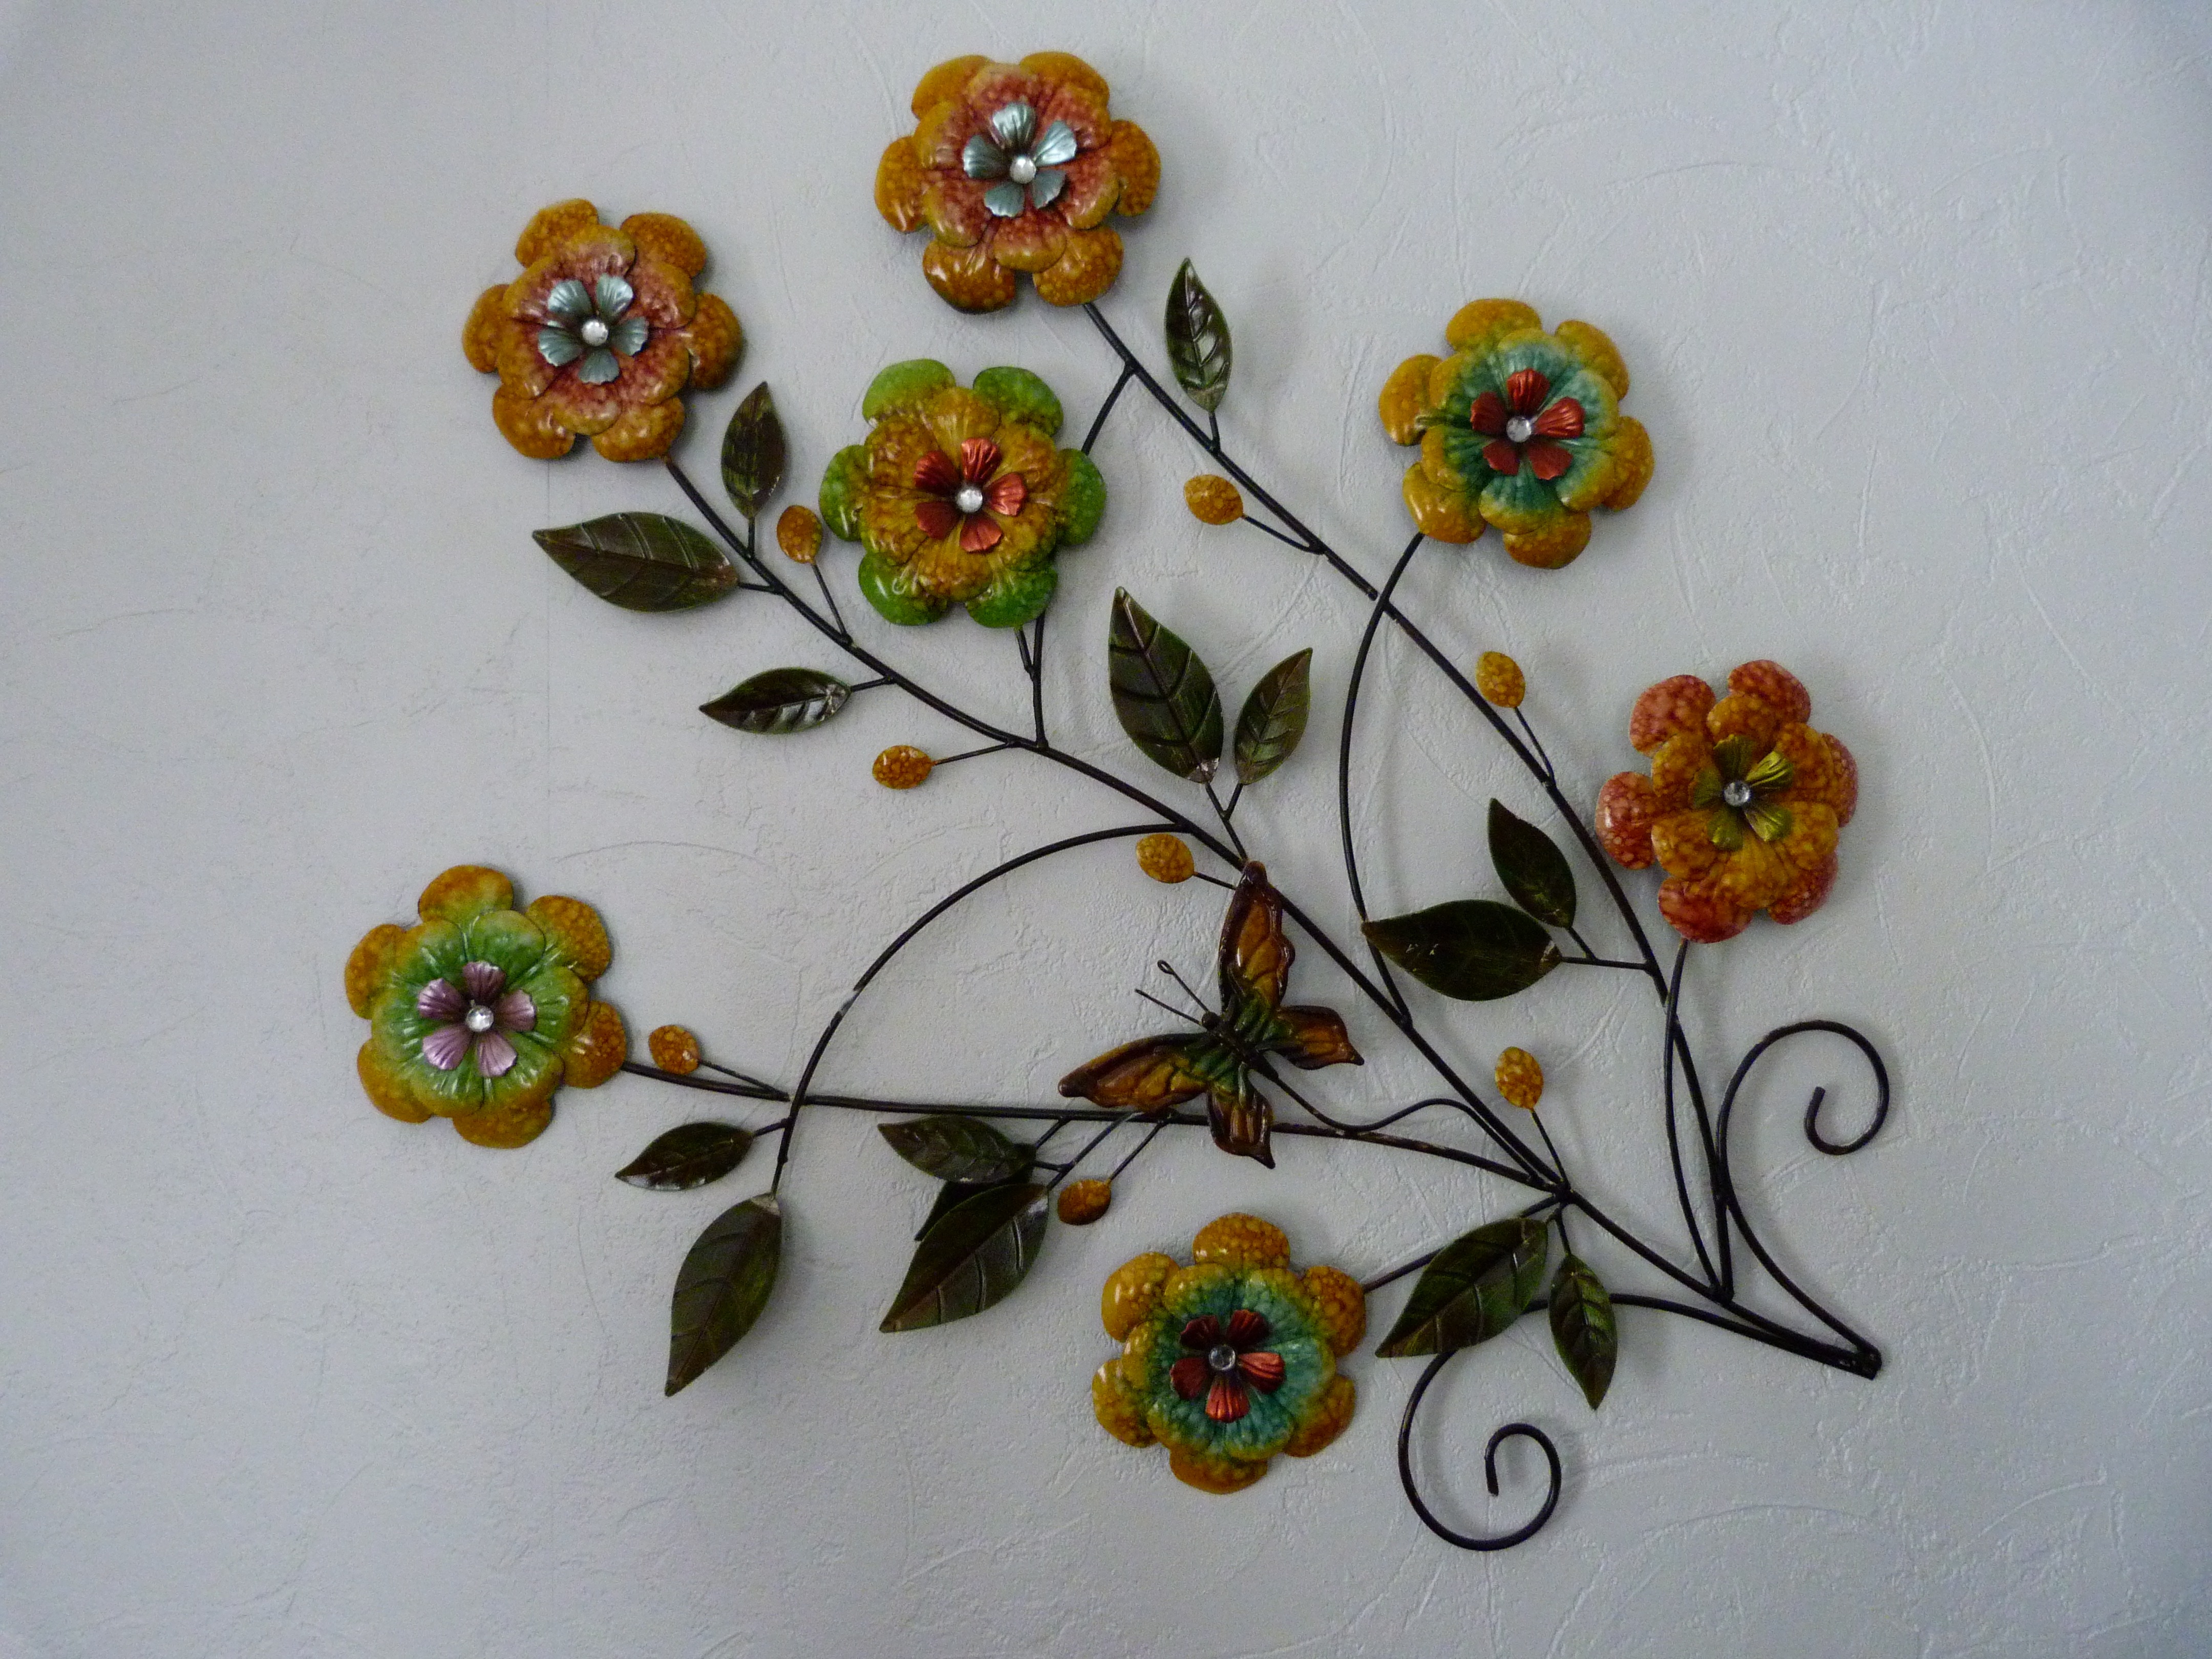
plant, leaf, flower, petal, glass, metal, colorful, bead, flora, material, flowers, jewellery, art, earrings, iron, floristry, interior decorating, apply, fashion accessory